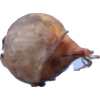
Label: onion